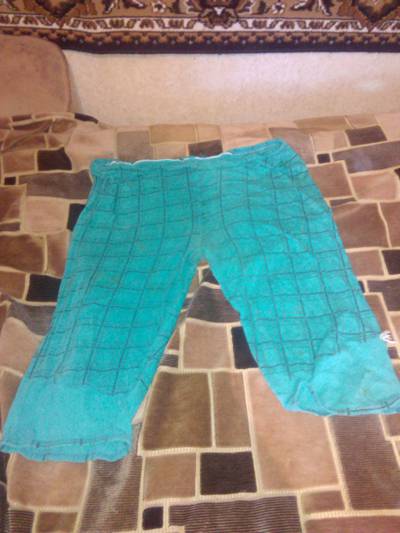
Waste category: clothes